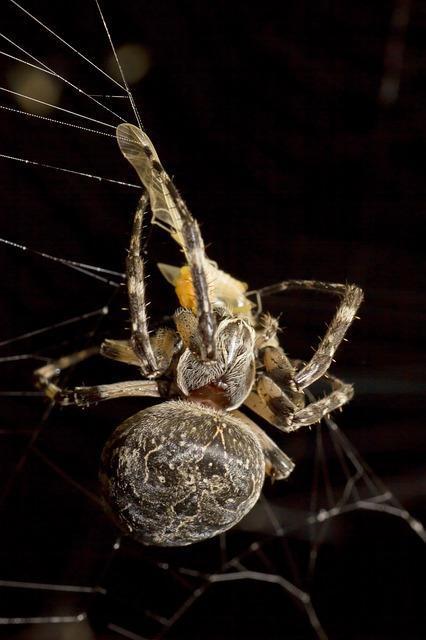
spider